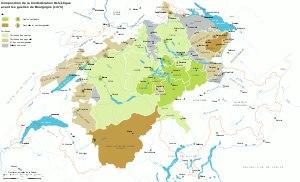
La Confédération des VIII cantons désigne l'une des étapes de formation de l'ancienne Confédération suisse, la période entre 1332 et le 22 décembre 1481, venant après la Confédération des III cantons et avant la confédération des X cantons.
Les guerres de Bourgogne opposent de 1474 à 1477 l’État bourguignon à la Confédération suisse. Ce conflit déborde du cadre suisse et se solde par l'effondrement de la puissance bourguignonne.
L'histoire écrite de la Suisse commence avec Jules César dans ses Commentaires sur la Guerre des Gaules. Les Grandes invasions esquissent les frontières linguistiques du pays et provoquent des alliances entre petits États au Moyen Âge, entre 1291 et 1332, pour former la Confédération des III cantons, la première étape de formation de la Confédération suisse. Puis la Confédération des VIII cantons se constitue par des pactes d'alliances défensives successives jusqu'en 1481. Pendant les siècles suivants, la Confédération des XIII cantons va se construire progressivement et acquérir une reconnaissance internationale définitive en 1648. Découpée et réorganisée en République helvétique durant son occupation par la France révolutionnaire, la Suisse obtient en 1803 de Bonaparte un statut fédéral. La Suisse devient alors la Confédération des vingt-deux cantons avant de regagner sa pleine souveraineté en 1815. Elle affronte ensuite une guerre civile et religieuse de laquelle émerge l'État fédéral de 1848. Tenante d'une politique de neutralité, la Suisse traverse les épreuves du XXᵉ siècle sans connaître la guerre.
Anne de Geierstein, la fille du brouillard, également intitulé Charles le Téméraire en traduction française, paru le 20 mai 1829 sous la signature « par l'auteur de Waverley », est l'un des derniers romans historiques de l'auteur écossais Walter Scott.